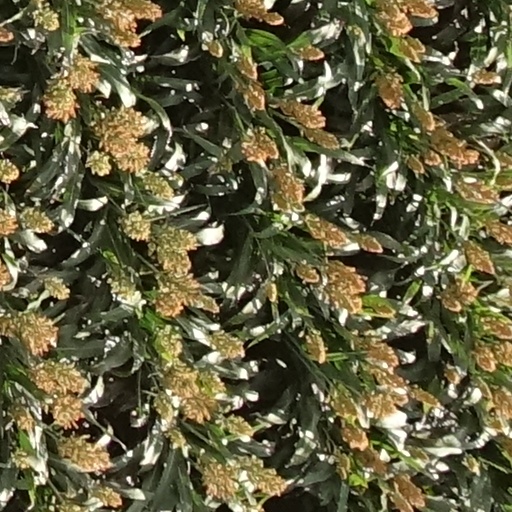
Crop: sorghum